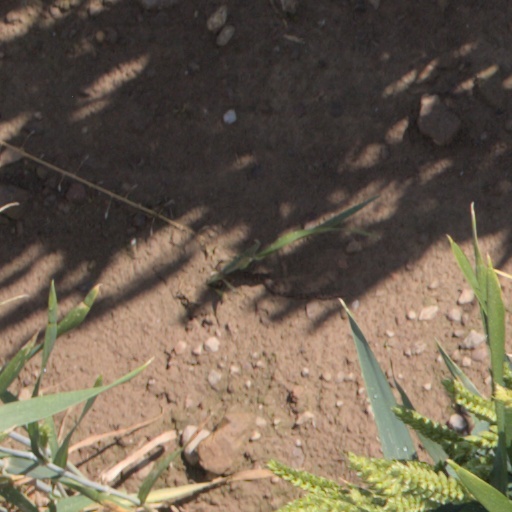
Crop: wheat